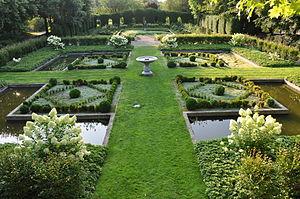
Au Parc Botanique de Haute Bretagne
Le parc botanique de Haute-Bretagne ou anciennement parc floral de Haute-Bretagne, est un parc privé ouvert au public d’une superficie de vingt-cinq hectares, situé en Ille-et-Vilaine, à dix kilomètres au nord de la cité médiévale de Fougères.